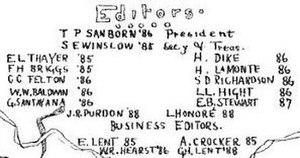
Thomas Parker Sanborn, né le 24 février 1865 et mort le 2 mars 1889, est un poète américain. Fils aîné de l'abolitionniste, Franklin Benjamin Sanborn spécialiste des sciences sociales et mémorialiste du transcendantalisme américain, Thomas devint un ami intime du philosophe George Santayana et fut un modèle pour le protagoniste de l'unique roman de Santayana, Le Dernier Puritain. Avec cinq amis étudiants, Thomas fonde Le Mensuel de Harvard, un magazine littéraire de université Harvard, une université privée américaine située à Cambridge. Le journal débuta en octobre 1885 jusqu'à ce qu'il soit suspendu après le numéro du printemps 1917.